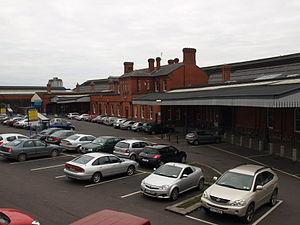
La gare de Cork Kent est la gare ferroviaire de Cork dans le comté de Cork en Irlande.